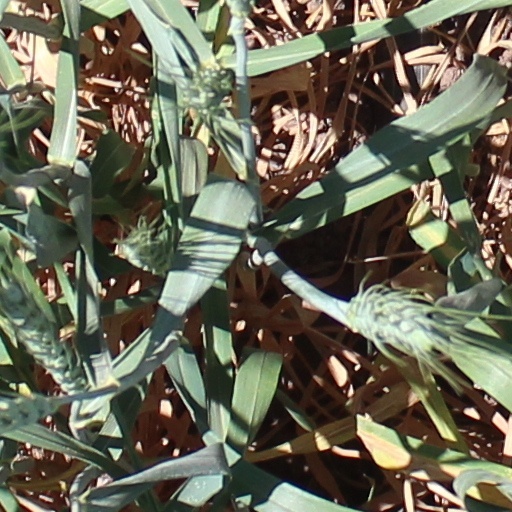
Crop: wheat